Nashville Xpress

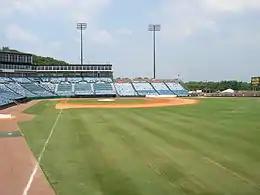
The Nashville Xpress played their home games at Herschel Greer Stadium.

In October 1992, Shinn chose to sell to Tom Benson, owner of the National Football League's New Orleans Saints, who sought to relocate the club to New Orleans. According to "The Charlotte Observer", the asking price was $3.6 million, though the actual selling price was undisclosed. The move was blocked, however, when Minor League Baseball granted territorial rights to the higher-classification Triple-A Denver Zephyrs, who wanted to move to New Orleans after being uprooted by the Colorado Rockies National League expansion team. Following unsuccessful litigation and appeals, Benson opted out of the purchase and the franchise was still in need of a ballpark for the coming season. In late January 1993, less than three months away from Opening Day, Southern League owners met to explore all options and find a solution.